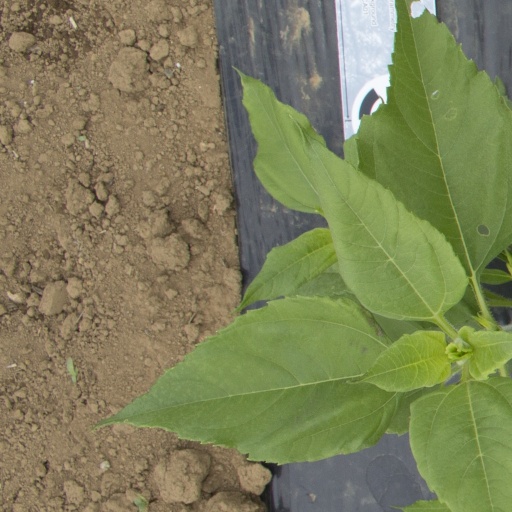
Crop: Jerusalem artichoke